Brian Wallows and Peter's Swallows

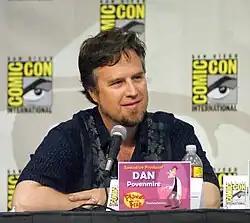
Dan Povenmire directed the episode.

As her first and only episode for the series, the show was written by future "Chuck" writer Allison Adler, and directed by series regular Dan Povenmire before the conclusion of the third production season.